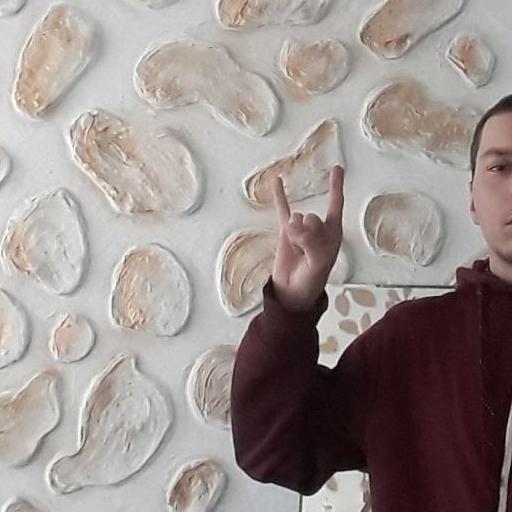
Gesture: rock